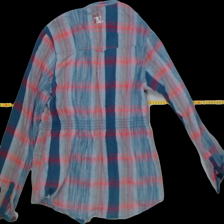
View: back
Type: Shirt
Category: Ladies
Brand: Not Applicable
Colors: Multicolor
Material: 100%cotton
Pattern: Checkered print
Size: 40
Trend: No trend
Stains: Yes
Price range: <50
Recommended usage: Export